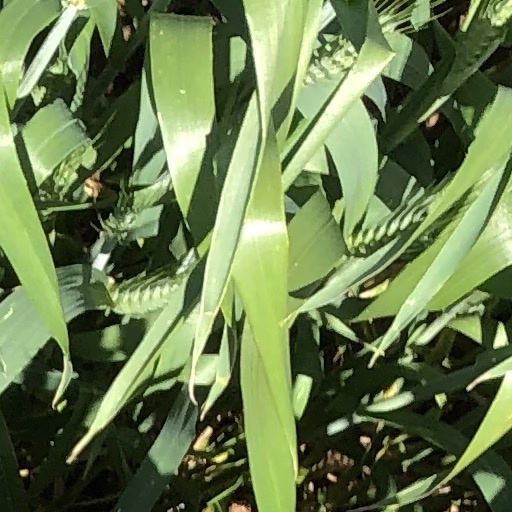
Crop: wheat